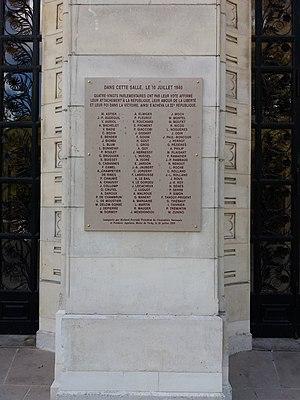
Plaque des 80 parlementaires qui ont réfusé de donner les pouvoirs au gouvernement Pétain.
Le vote des pleins pouvoirs constituants à Philippe Pétain est un vote de l'Assemblée nationale convoquée à Vichy le 10 juillet 1940 par le président de la République française, Albert Lebrun, après que le maréchal Pétain a été nommé président du Conseil et a signé l'armistice du 22 juin 1940. L'Assemblée nationale vote, à une très forte majorité, la loi constitutionnelle du 10 juillet 1940 donnant « tout pouvoir au gouvernement de la République […] de promulguer […] une nouvelle constitution de l'État français [qui] devra garantir les droits du travail, de la famille et de la patrie ».